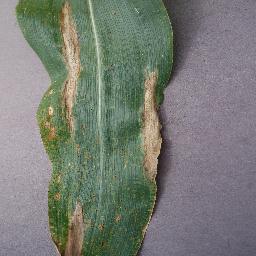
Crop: corn
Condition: (maize)_northern_blight